Moving Day (Quebec)

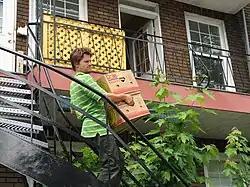
Narrow and curved staircases add to the challenge of moving.

Moving Day is a boon and a headache for commercial moving companies, and people must reserve their services in advance, more than six months before moving day in some cases. During this period, moving companies work around the clock, with moving charges often being three times the normal rate. The short supply of movers in Montreal inspired entrepreneurs to offer a "green" moving service featuring heavy-duty bicycle trailers.